Central Asia

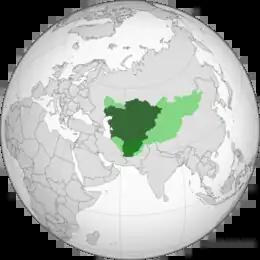
Expanded definition of Central Asia. Core definition that includes the five post-Soviet states in dark green. Afghanistan, the most commonly added country to Central Asia, in green. Regions that are sometimes considered part of Central Asia in light green.

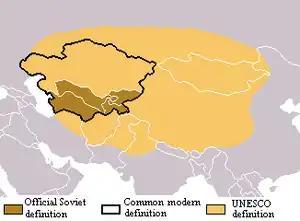
Three sets of possible boundaries for the Central Asia region (which overlap with conceptions of South and East Asia).

Russian culture has two distinct terms: "Средняя Азия" ("Srednyaya Aziya" or "Middle Asia", the narrower definition, which includes only those traditionally non-Slavic, Central Asian lands that were incorporated within those borders of historical Russia) and "Центральная Азия" ("Tsentralnaya Aziya" or "Central Asia", the wider definition, which includes Central Asian lands that have never been part of historical Russia). The latter definition includes Afghanistan and 'East Turkestan'.